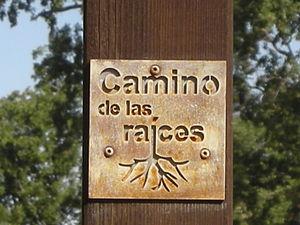
Balisage de sentiers autour de la commune de Sotoserrano en Espagne
Sotoserrano est une commune de la province de Salamanque dans la communauté autonome de Castille-et-León en Espagne.
La sierra de Francia est un contrefort du Système central dans la province de Salamanque, Castille-et-León, Espagne. Il s'agit d'une comarque avec un fort patrimoine historique. Ses limites ne correspondent pas à une administration territoriale stricte.